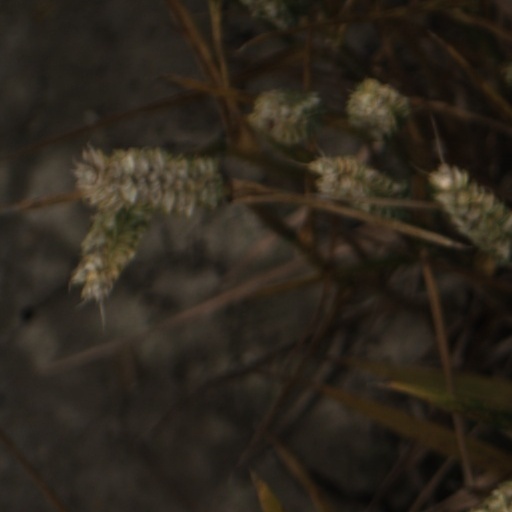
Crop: wheat